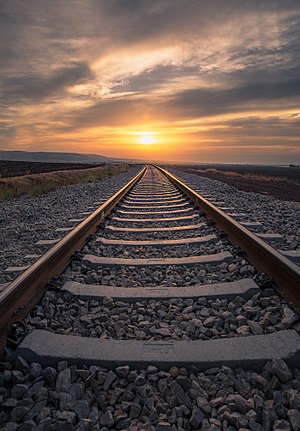
Jernbanespor / Overbygning
Jernbanespor
Jernbanespor, togspor, spor, togskinner eller skinner er en definition på en permanent anlagt linje til infrastruktur med et skinnekøretøj. Jernbanespor består af to dele: